African diaspora

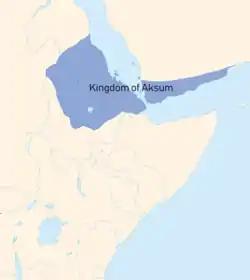
The Kingdom of Aksum at its height, with a presence on the Arabian peninsula outside of the African continent

There are a number of communities in South Asia that are descended from African slaves, traders or soldiers. These communities are the Siddi, Sheedi, Makrani and Sri Lanka Kaffirs. In some cases, they became very prominent, such as Jamal-ud-Din Yaqut, Hoshu Sheedi, Malik Ambar, or the rulers of Janjira State. The Mauritian creole people are the descendants of African slaves similar to those in the Americas.